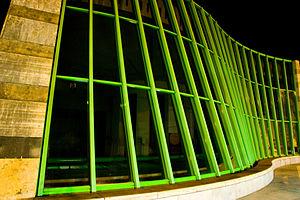
Sir James Stirling est un architecte britannique né à Glasgow le 22 avril 1926 et mort à Londres le 25 juin 1992.